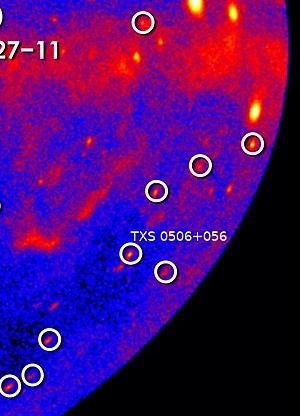
TXS 0506+056 est un blazar de très haute énergie - un quasar avec un jet relativiste pointant directement vers la Terre - de type BL Lac. Avec un redshift de 0,3365 ± 0,0010, il se situe à environ 1,75 gigaparsecs de la Terre. Son emplacement approximatif dans le ciel est au large de l'épaule gauche de la constellation d'Orion. Découvert comme source radio en 1983, le blazar a depuis été observé sur l'ensemble du spectre électromagnétique.